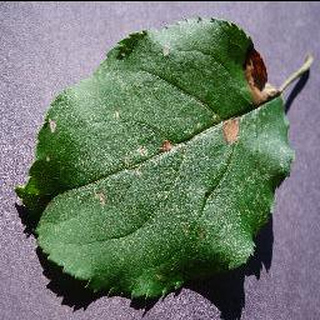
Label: apple_black_rot